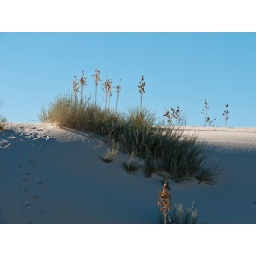
Yuccas in the white sand